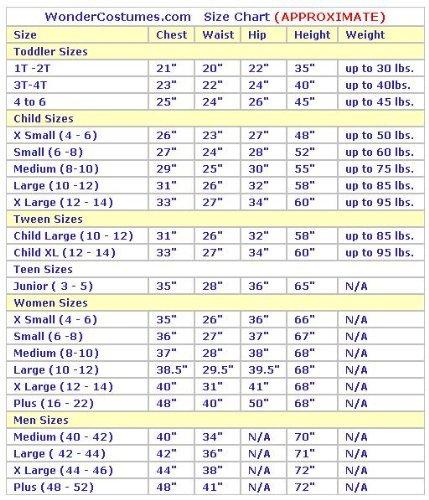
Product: California Costumes Women's Classic Beauty Fairytale Princess Long Dress Gown
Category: Clothing, Shoes & Jewelry | Costumes & Accessories | Women | Costumes & Cosplay Apparel | Costumes
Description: light yellow dress with a glitter organza overlay.
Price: $53.00